Limitation of the Vend

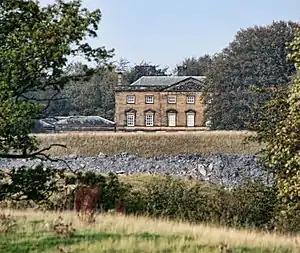
Blagdon Hall, Northumberland, seat of the White Ridley family since 1698

For example, tramways and canals were built, eventually, that connected the South Wales coalfield to the sea; it was still sending coal to London by sea in the 1950s. So were the Scottish ports of Leith and Methil, as were Yorkshire's Goole and Hull. The Grand Junction Canal (1800) connected the midlands coalfield to London. That the Limitation opposed such canals shows they were a credible threat to its business. "Easy access to navigable water was an immense economic asset, and one fiercely defended".